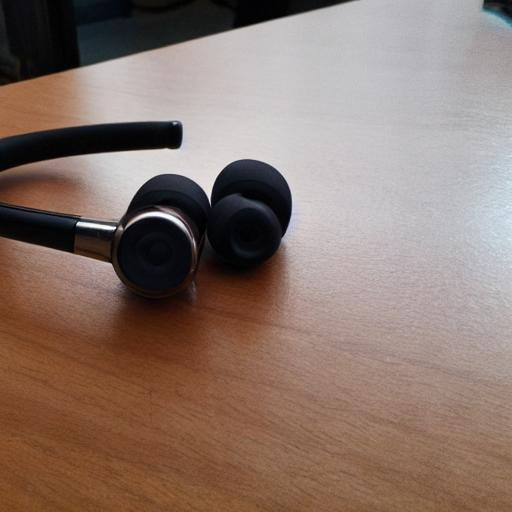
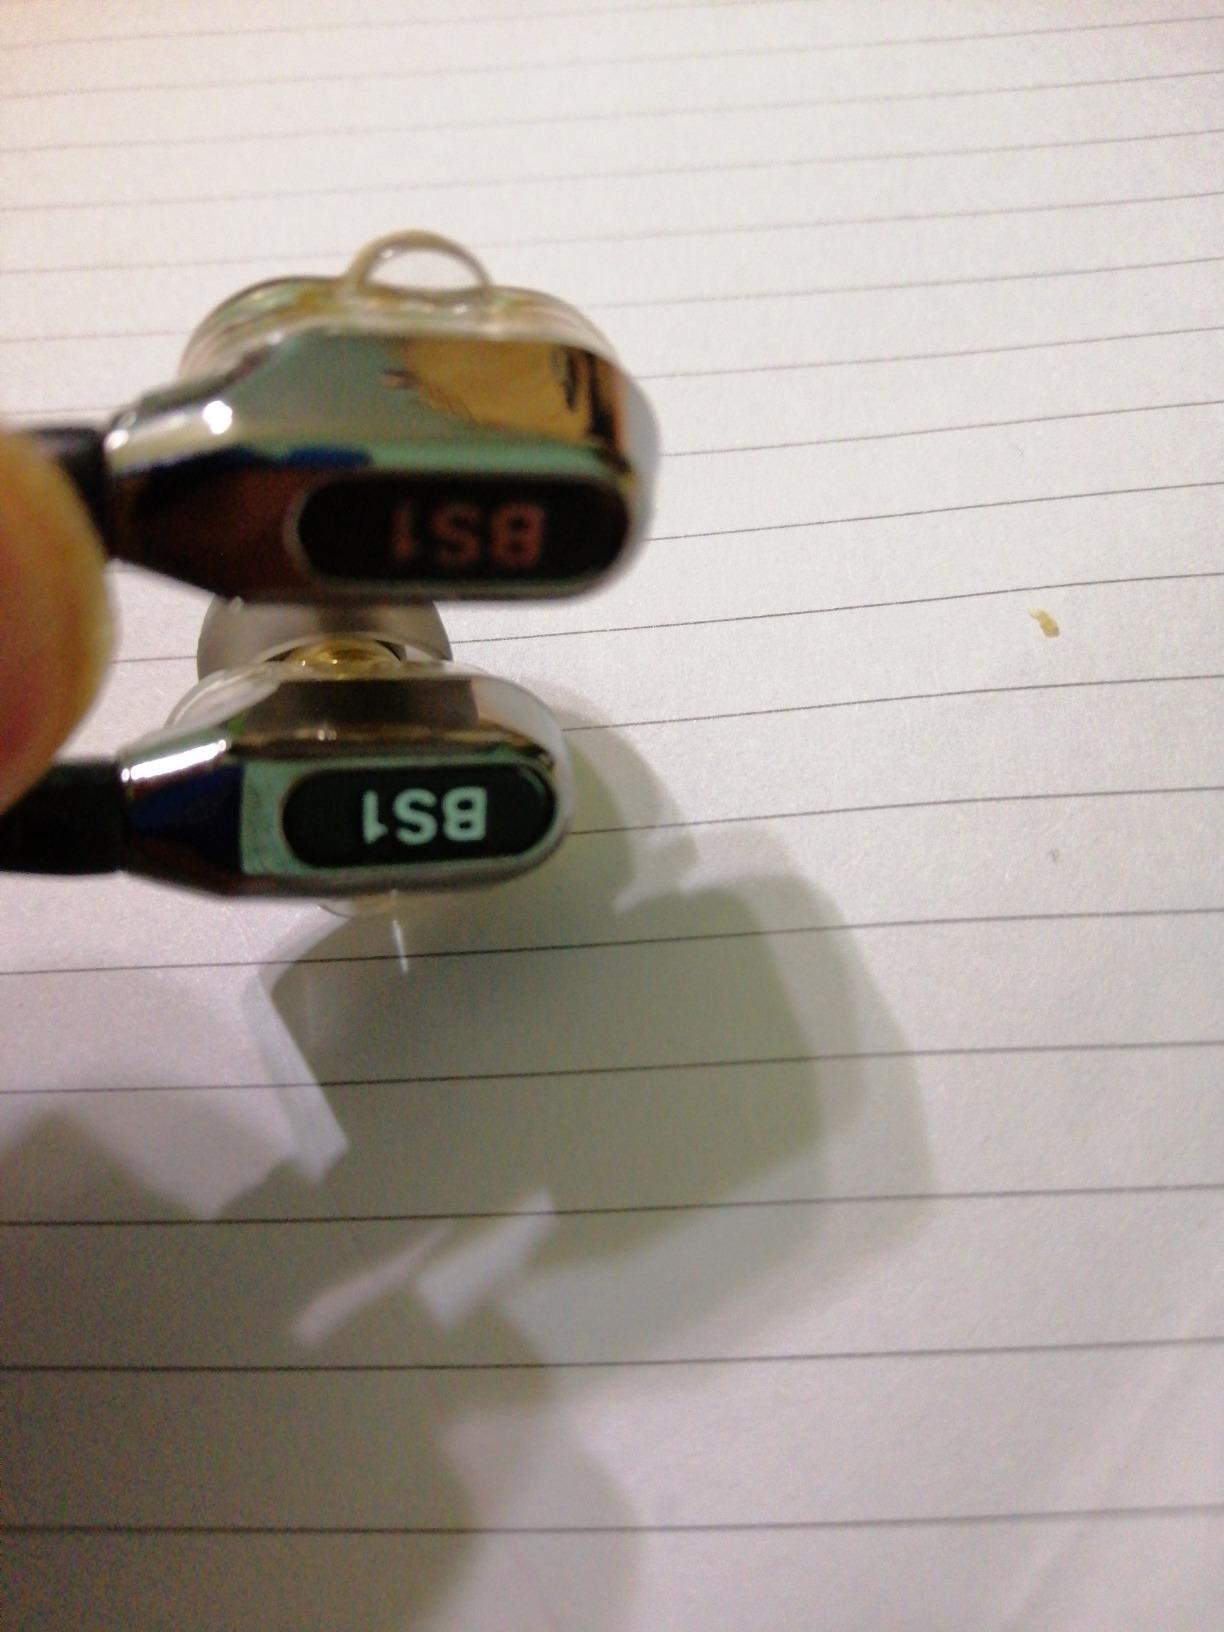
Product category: headphones
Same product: no